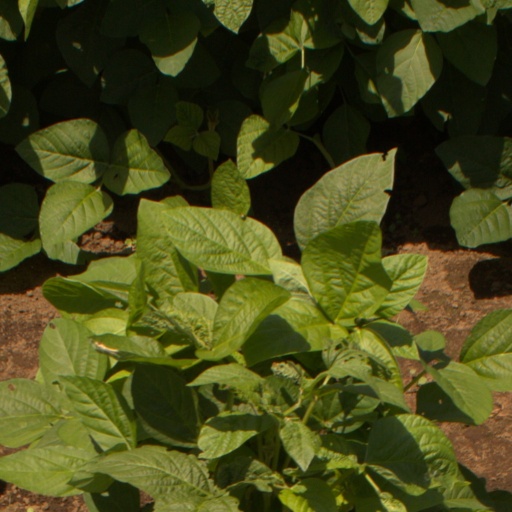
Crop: soybean